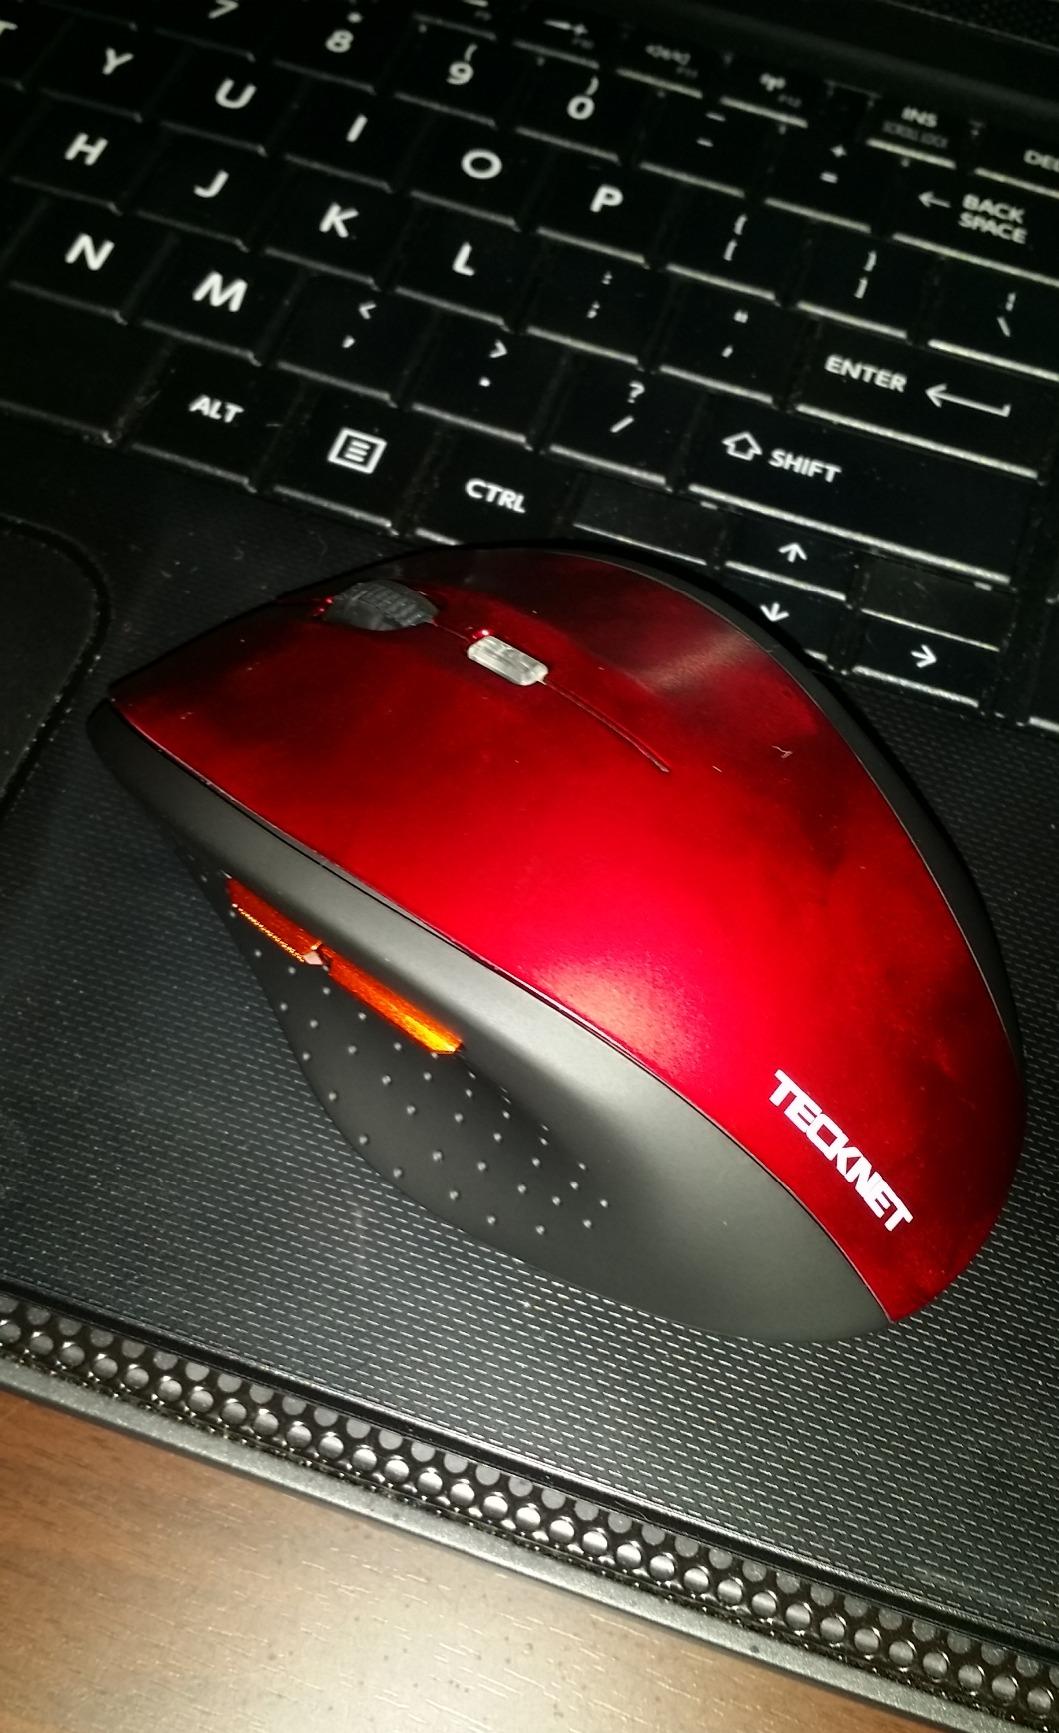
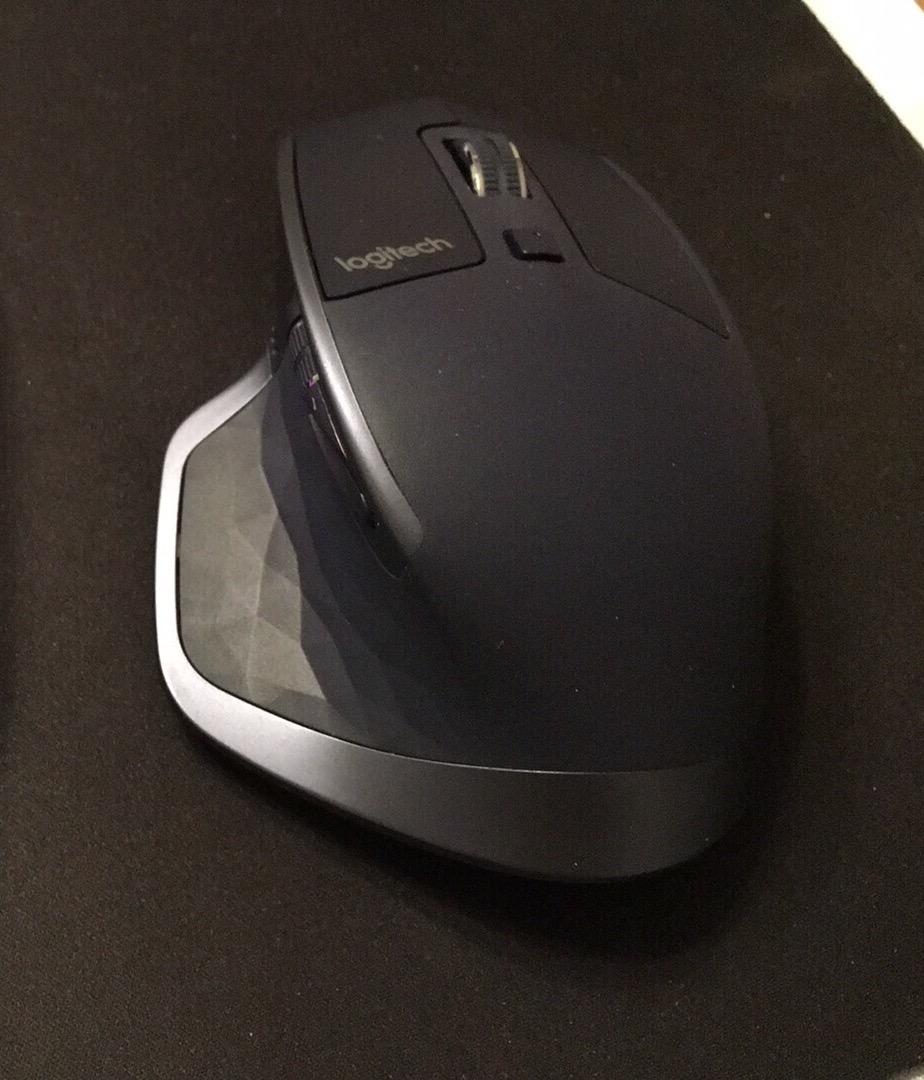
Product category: mouse
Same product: no